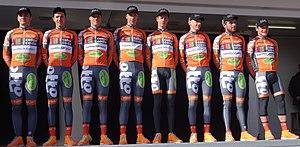
Reportage réalisé le mercredi 4 mars à l'occasion du départ du Samyn des Dames 2015 et du Samyn 2015 à Quaregnon, Belgique.
La saison 2015 de l'équipe cycliste Color Code-Aquality Protect est la quatrième de cette équipe.